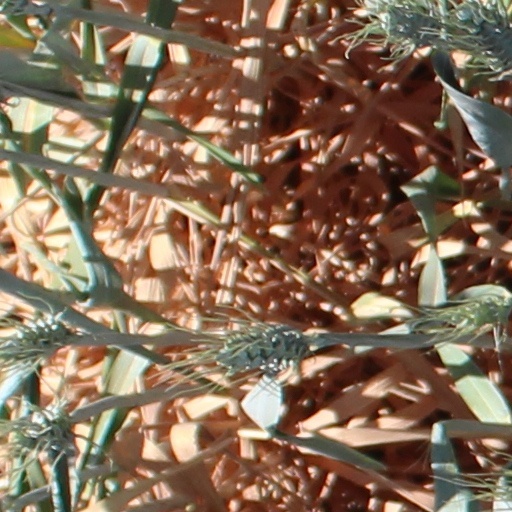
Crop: wheat